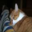
Label: cat